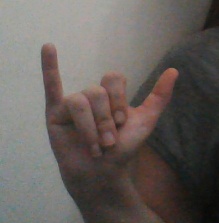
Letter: ya